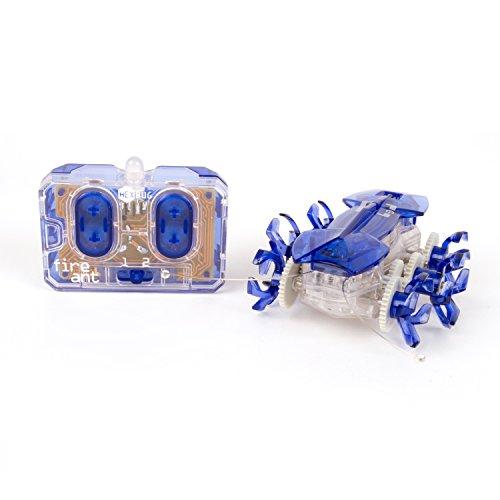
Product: HEXBUG Fire Ant, Colors may vary
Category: Toys & Games | Learning & Education | Science Kits & Toys
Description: Available in assortment of multiple colors.
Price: $19.99
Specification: ProductDimensions:4x2.2x1.2inches|ItemWeight:1.44ounces|ShippingWeight:2.08ounces(Viewshippingratesandpolicies)|DomesticShipping:ItemcanbeshippedwithinU.S.|InternationalShipping:ThisitemcanbeshippedtoselectcountriesoutsideoftheU.S.LearnMore|ASIN:B00TV0S746|Itemmodelnumber:477-2864|Manufacturerrecommendedage:8-15years|Batteries:5LR44batteriesrequired.(included)